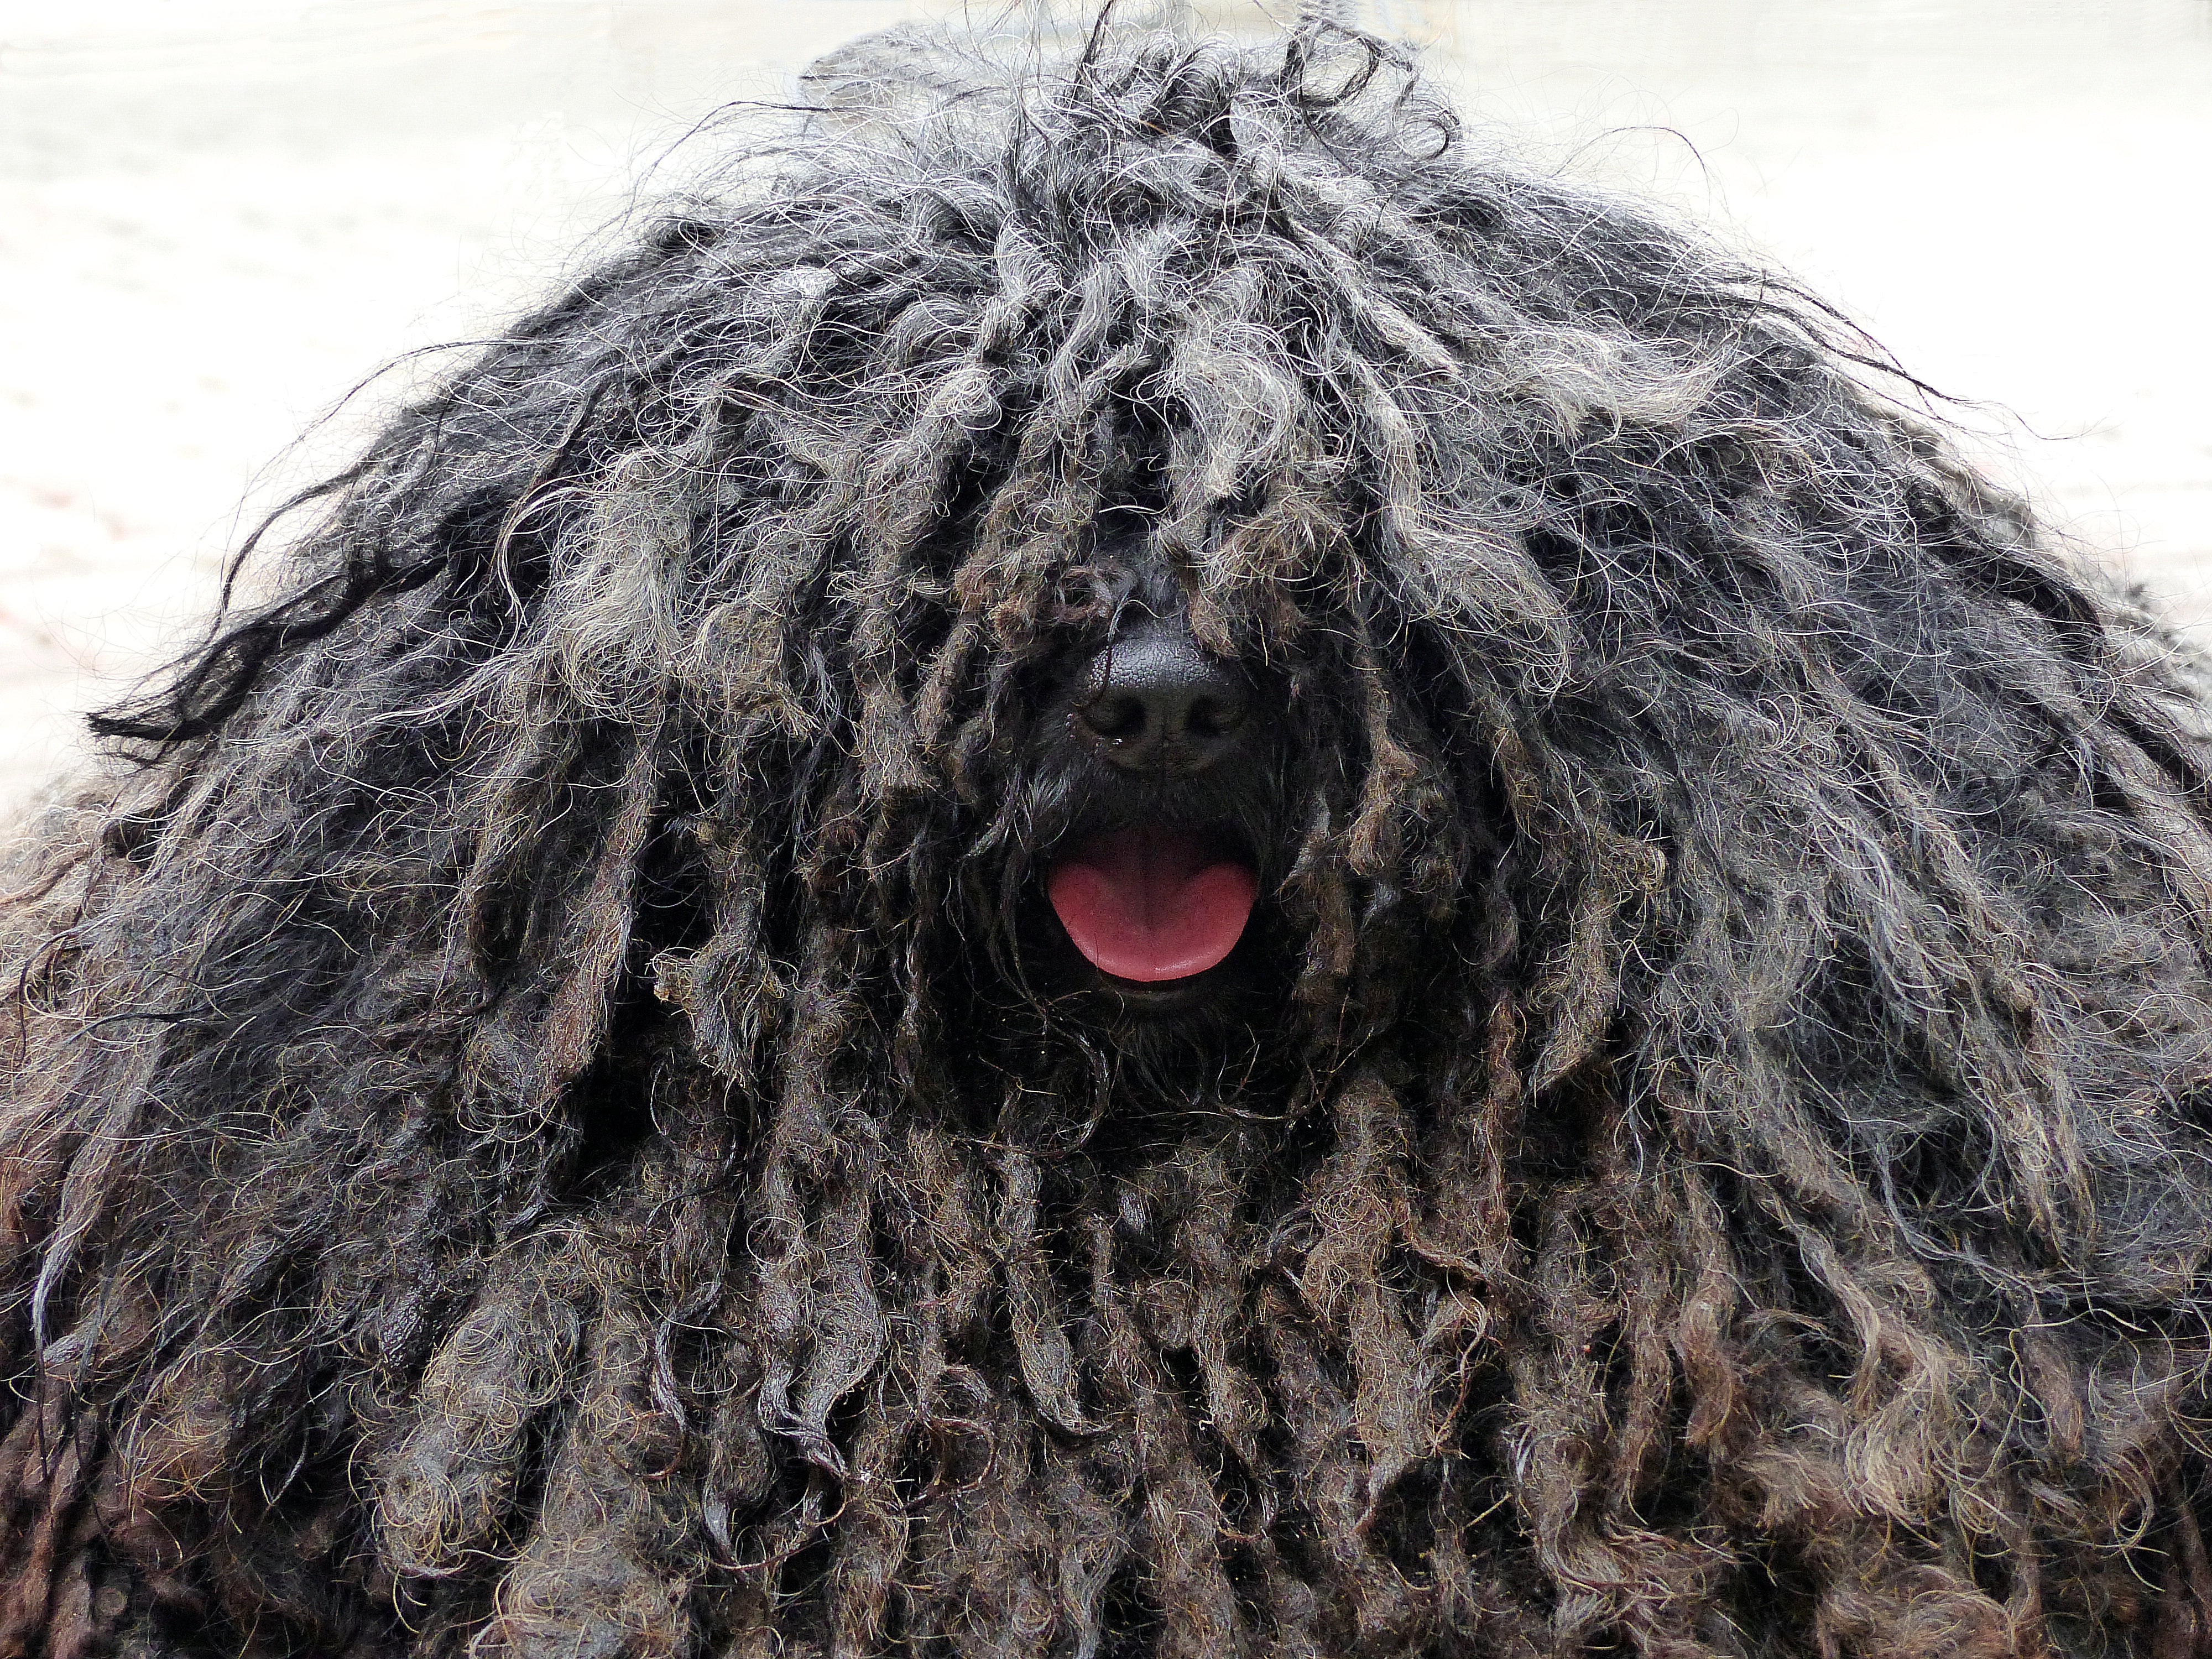
black and white, dog, pet, mammal, black, nose, vertebrate, tongue, dog breed, shaggy, barbet, rasta braids, felted, dog like mammal, carnivoran, dog crossbreeds, lagotto romagnolo, pumi, komondor, bouvier des flandres, bergamasco shepherd, c o da serra de aires, spanish water dog, puli